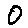
Label: 0